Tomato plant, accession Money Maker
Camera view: bottom (45 deg); turntable rotation: 120 degrees
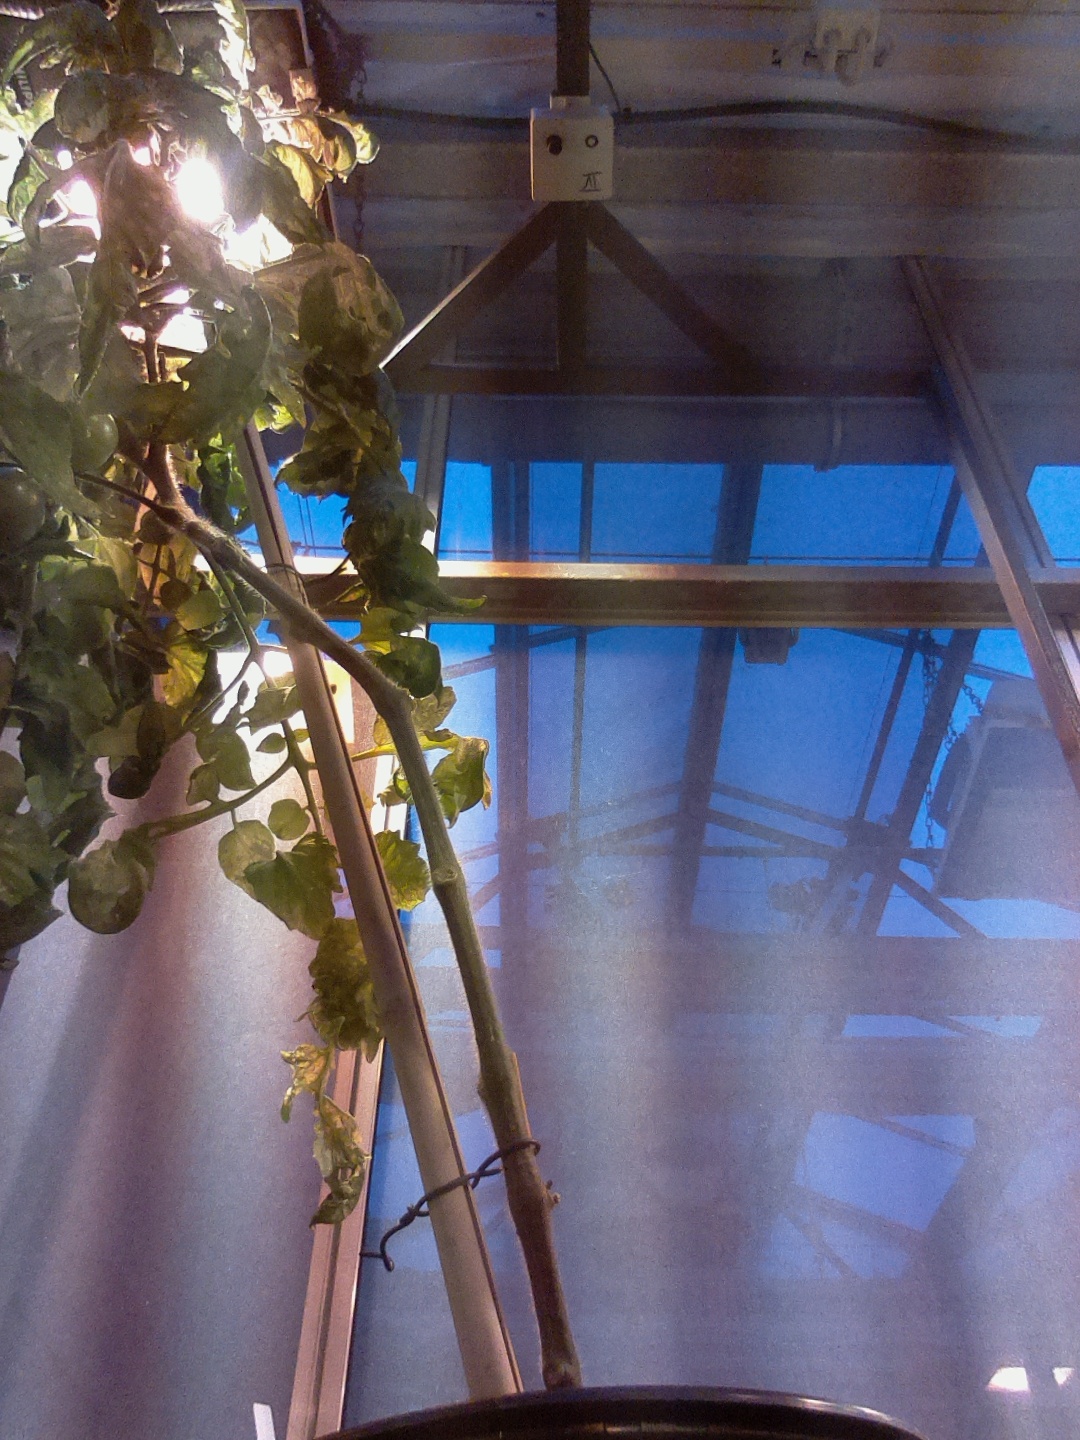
BBCH growth stage 74: 40%-50% of final fruit size